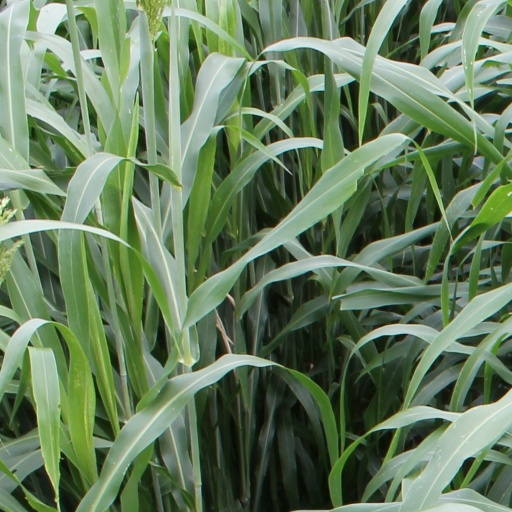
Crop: sorghum